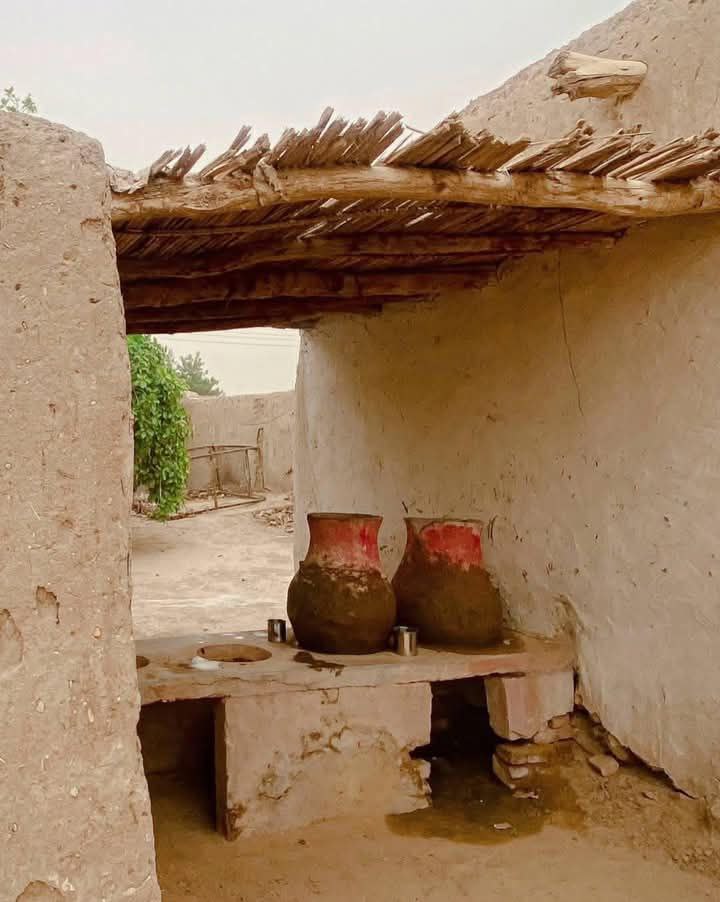
الوصف بالفصحى: أواني فخارية للمياه موضوع أسفل سقف يدوي الصنع
الوصف بالعامية السودانية: أزيار تحت عريشة بلدية
التصنيف: Local Culture & Objects